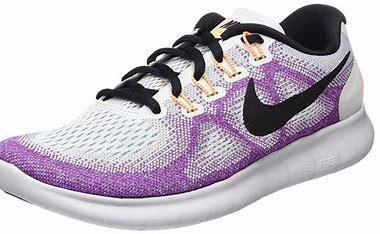
Brand: Nike
Model: Free RN 2017